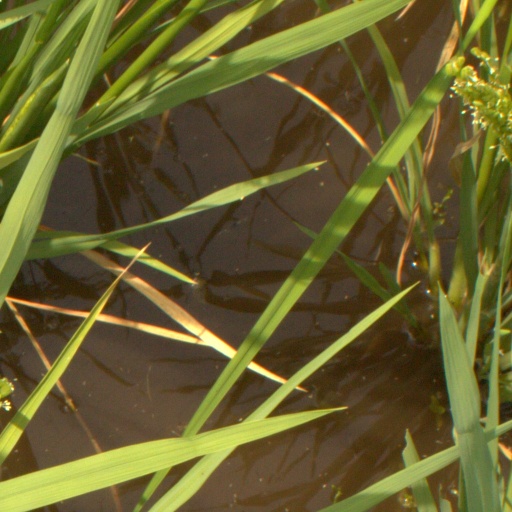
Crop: rice